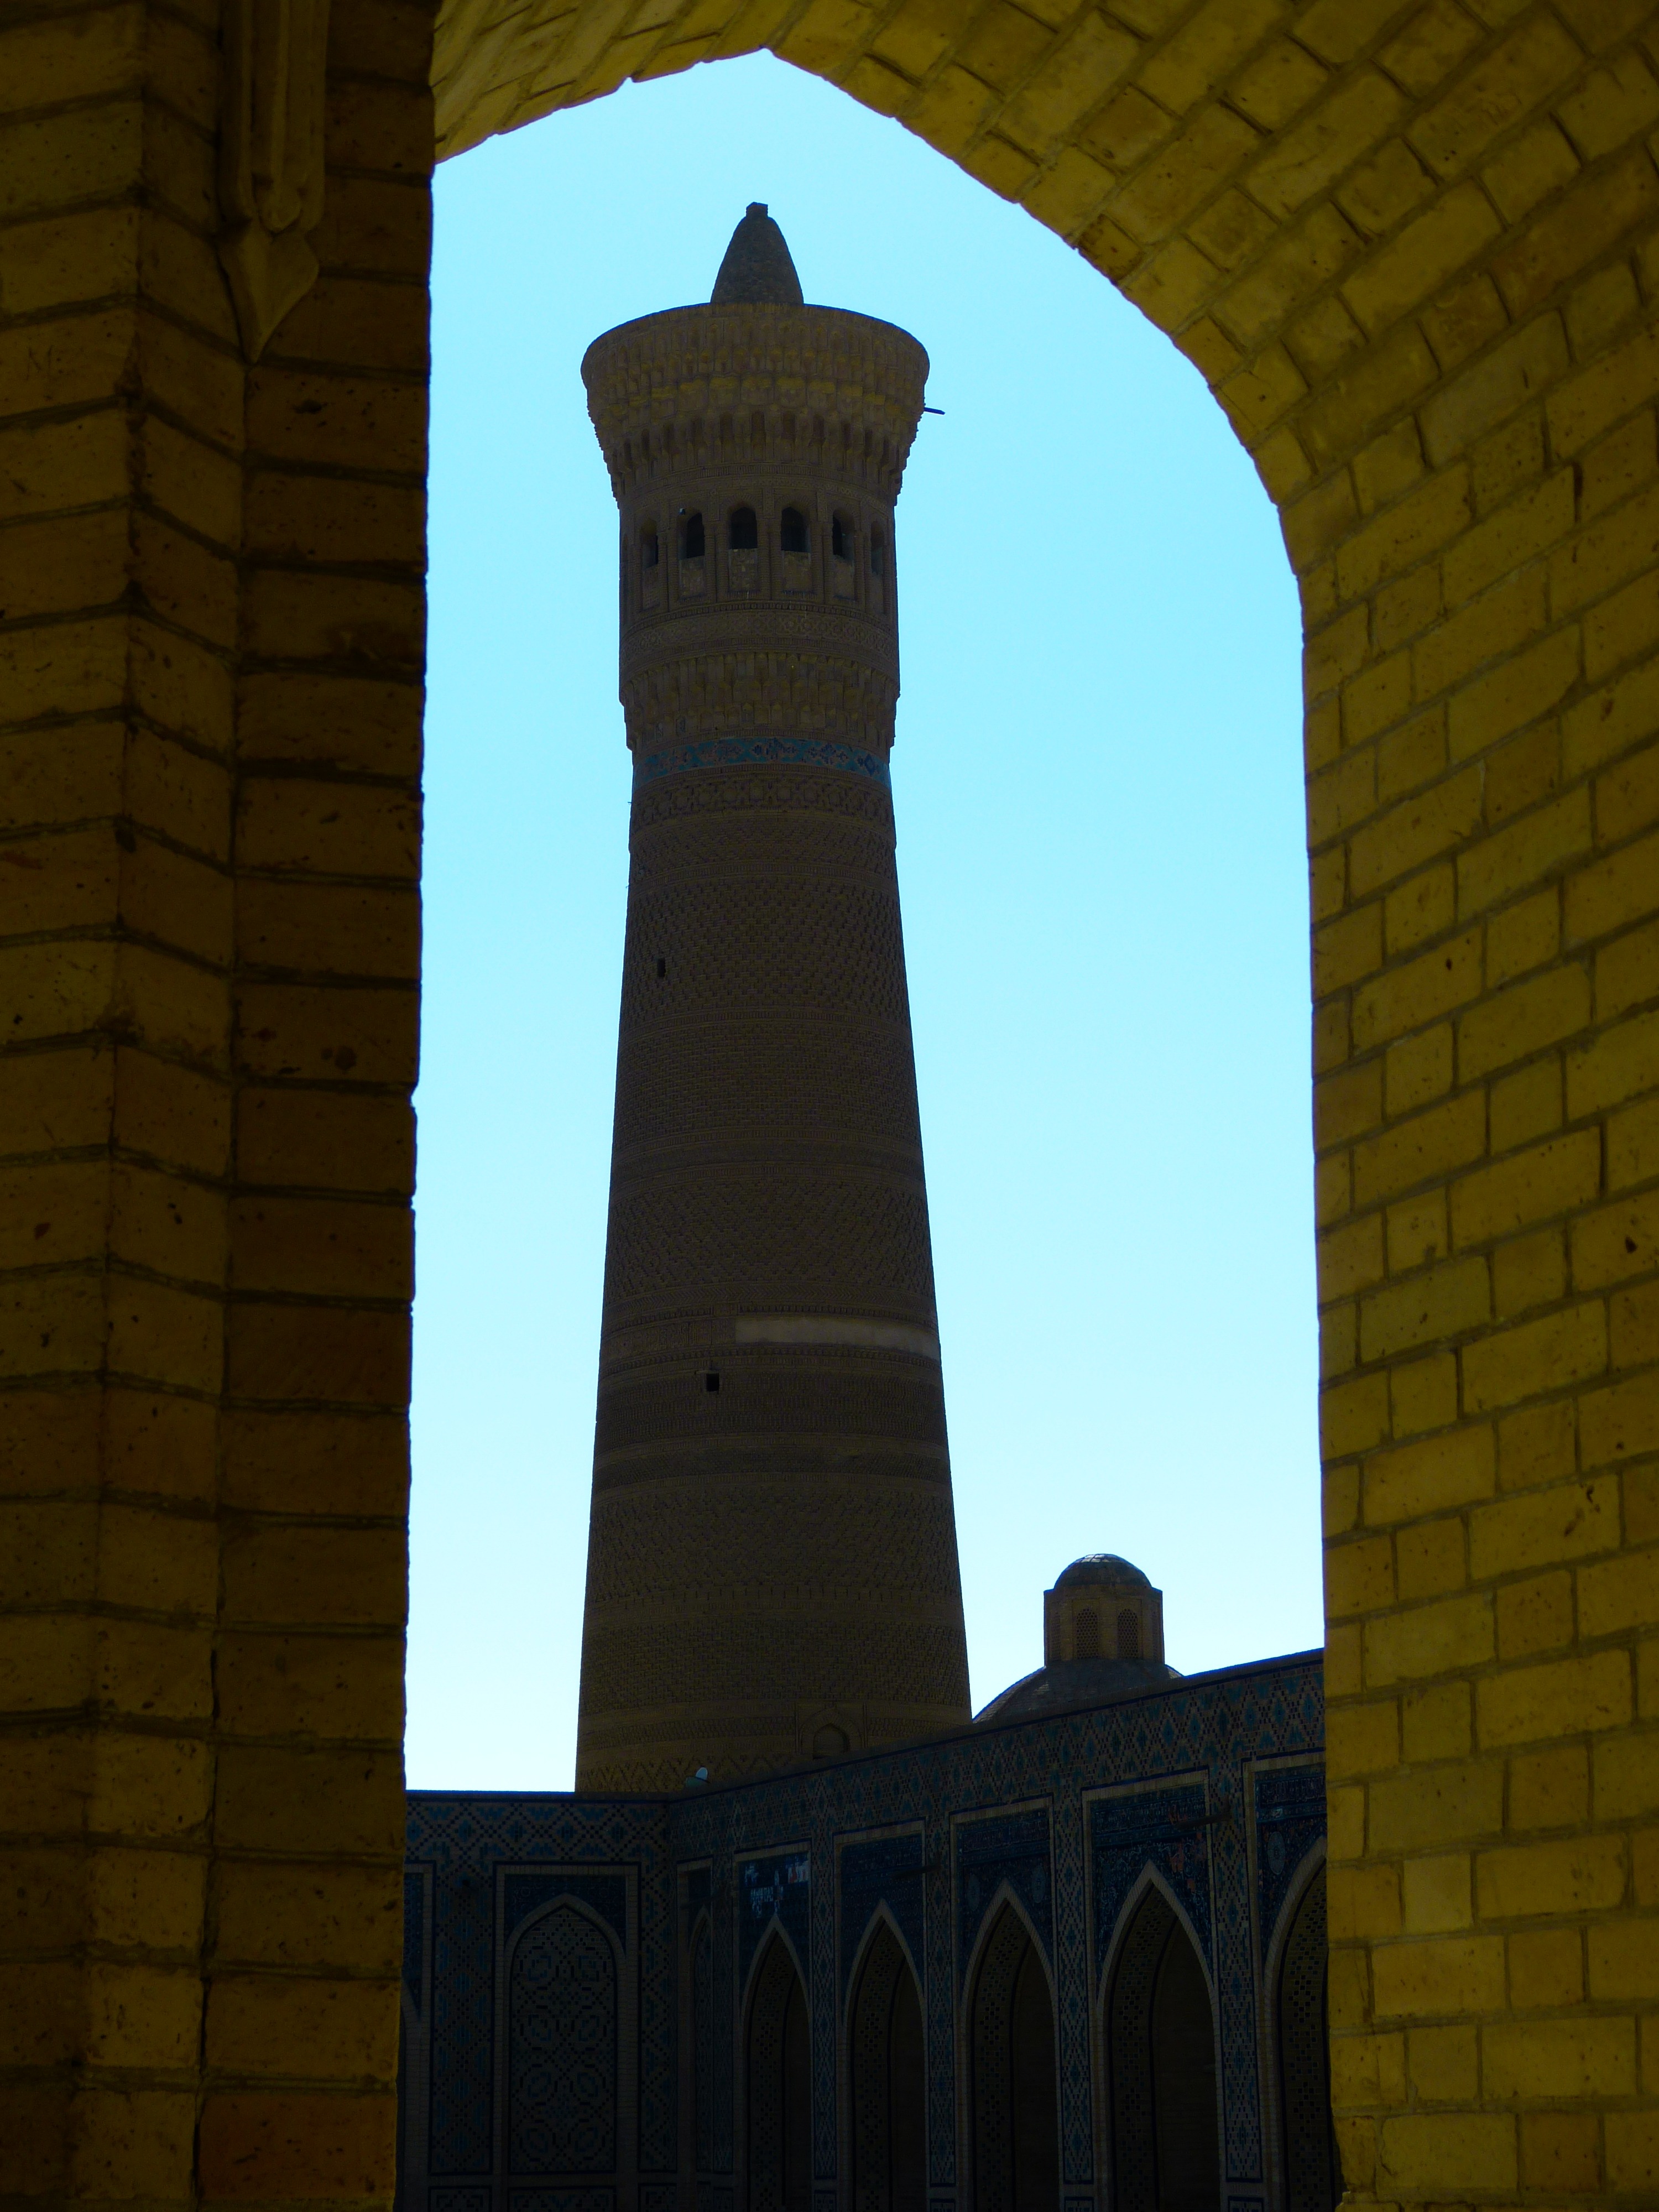
architecture, building, monument, arch, column, tower, landmark, place of worship, temple, mosaic, mosque, dome, minaret, house of prayer, uzbekistan, bukhara, kalon minaret, kalon mosque islam